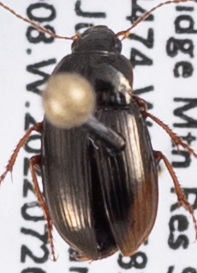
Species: Amara quenseli
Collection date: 2022-07-26
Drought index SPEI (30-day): -0.05
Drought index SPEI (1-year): -0.966
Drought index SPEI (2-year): -1.19